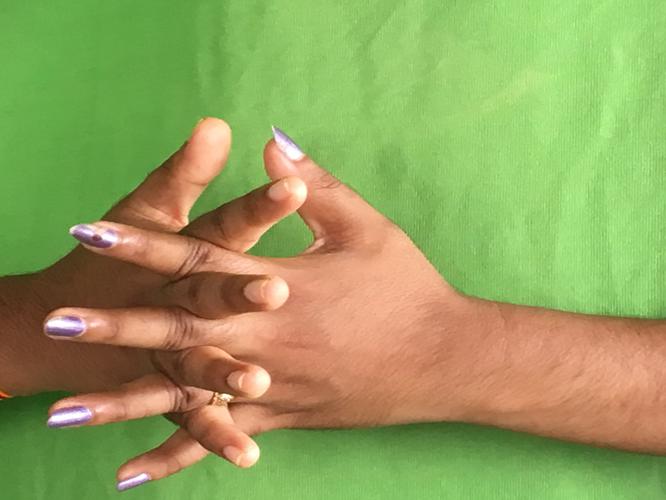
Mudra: Karkatta
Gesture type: double_hand